Emmanuel Dungia

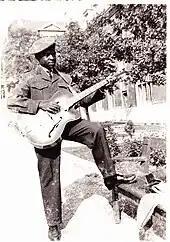
Emmanuel Dungia, "École Royale des Cadets", Brussels (Laeken), 1962

In February 1978, Emmanuel Dungia left Belgium to return permanently to Zaïre where shortly after his return he was hired in the Finance administration department as an Inspector of Finance.